Luting agent

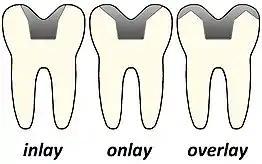
This image shows the different types of indirect restorations mentioned in the clinical application section. The ideal luting agent is chosen depending on the type of materials used to fabricate the restoration.

Provisional (or temporary) luting agents are used specifically for inter-appointment fixation of temporary restorations, prior to cementation of a permanent restoration. It is mainly provisional crowns and bridges (fixed partial dentures) that are cemented with eugenol-containing temporary cements, but sometimes they may be used for permanent restorations.